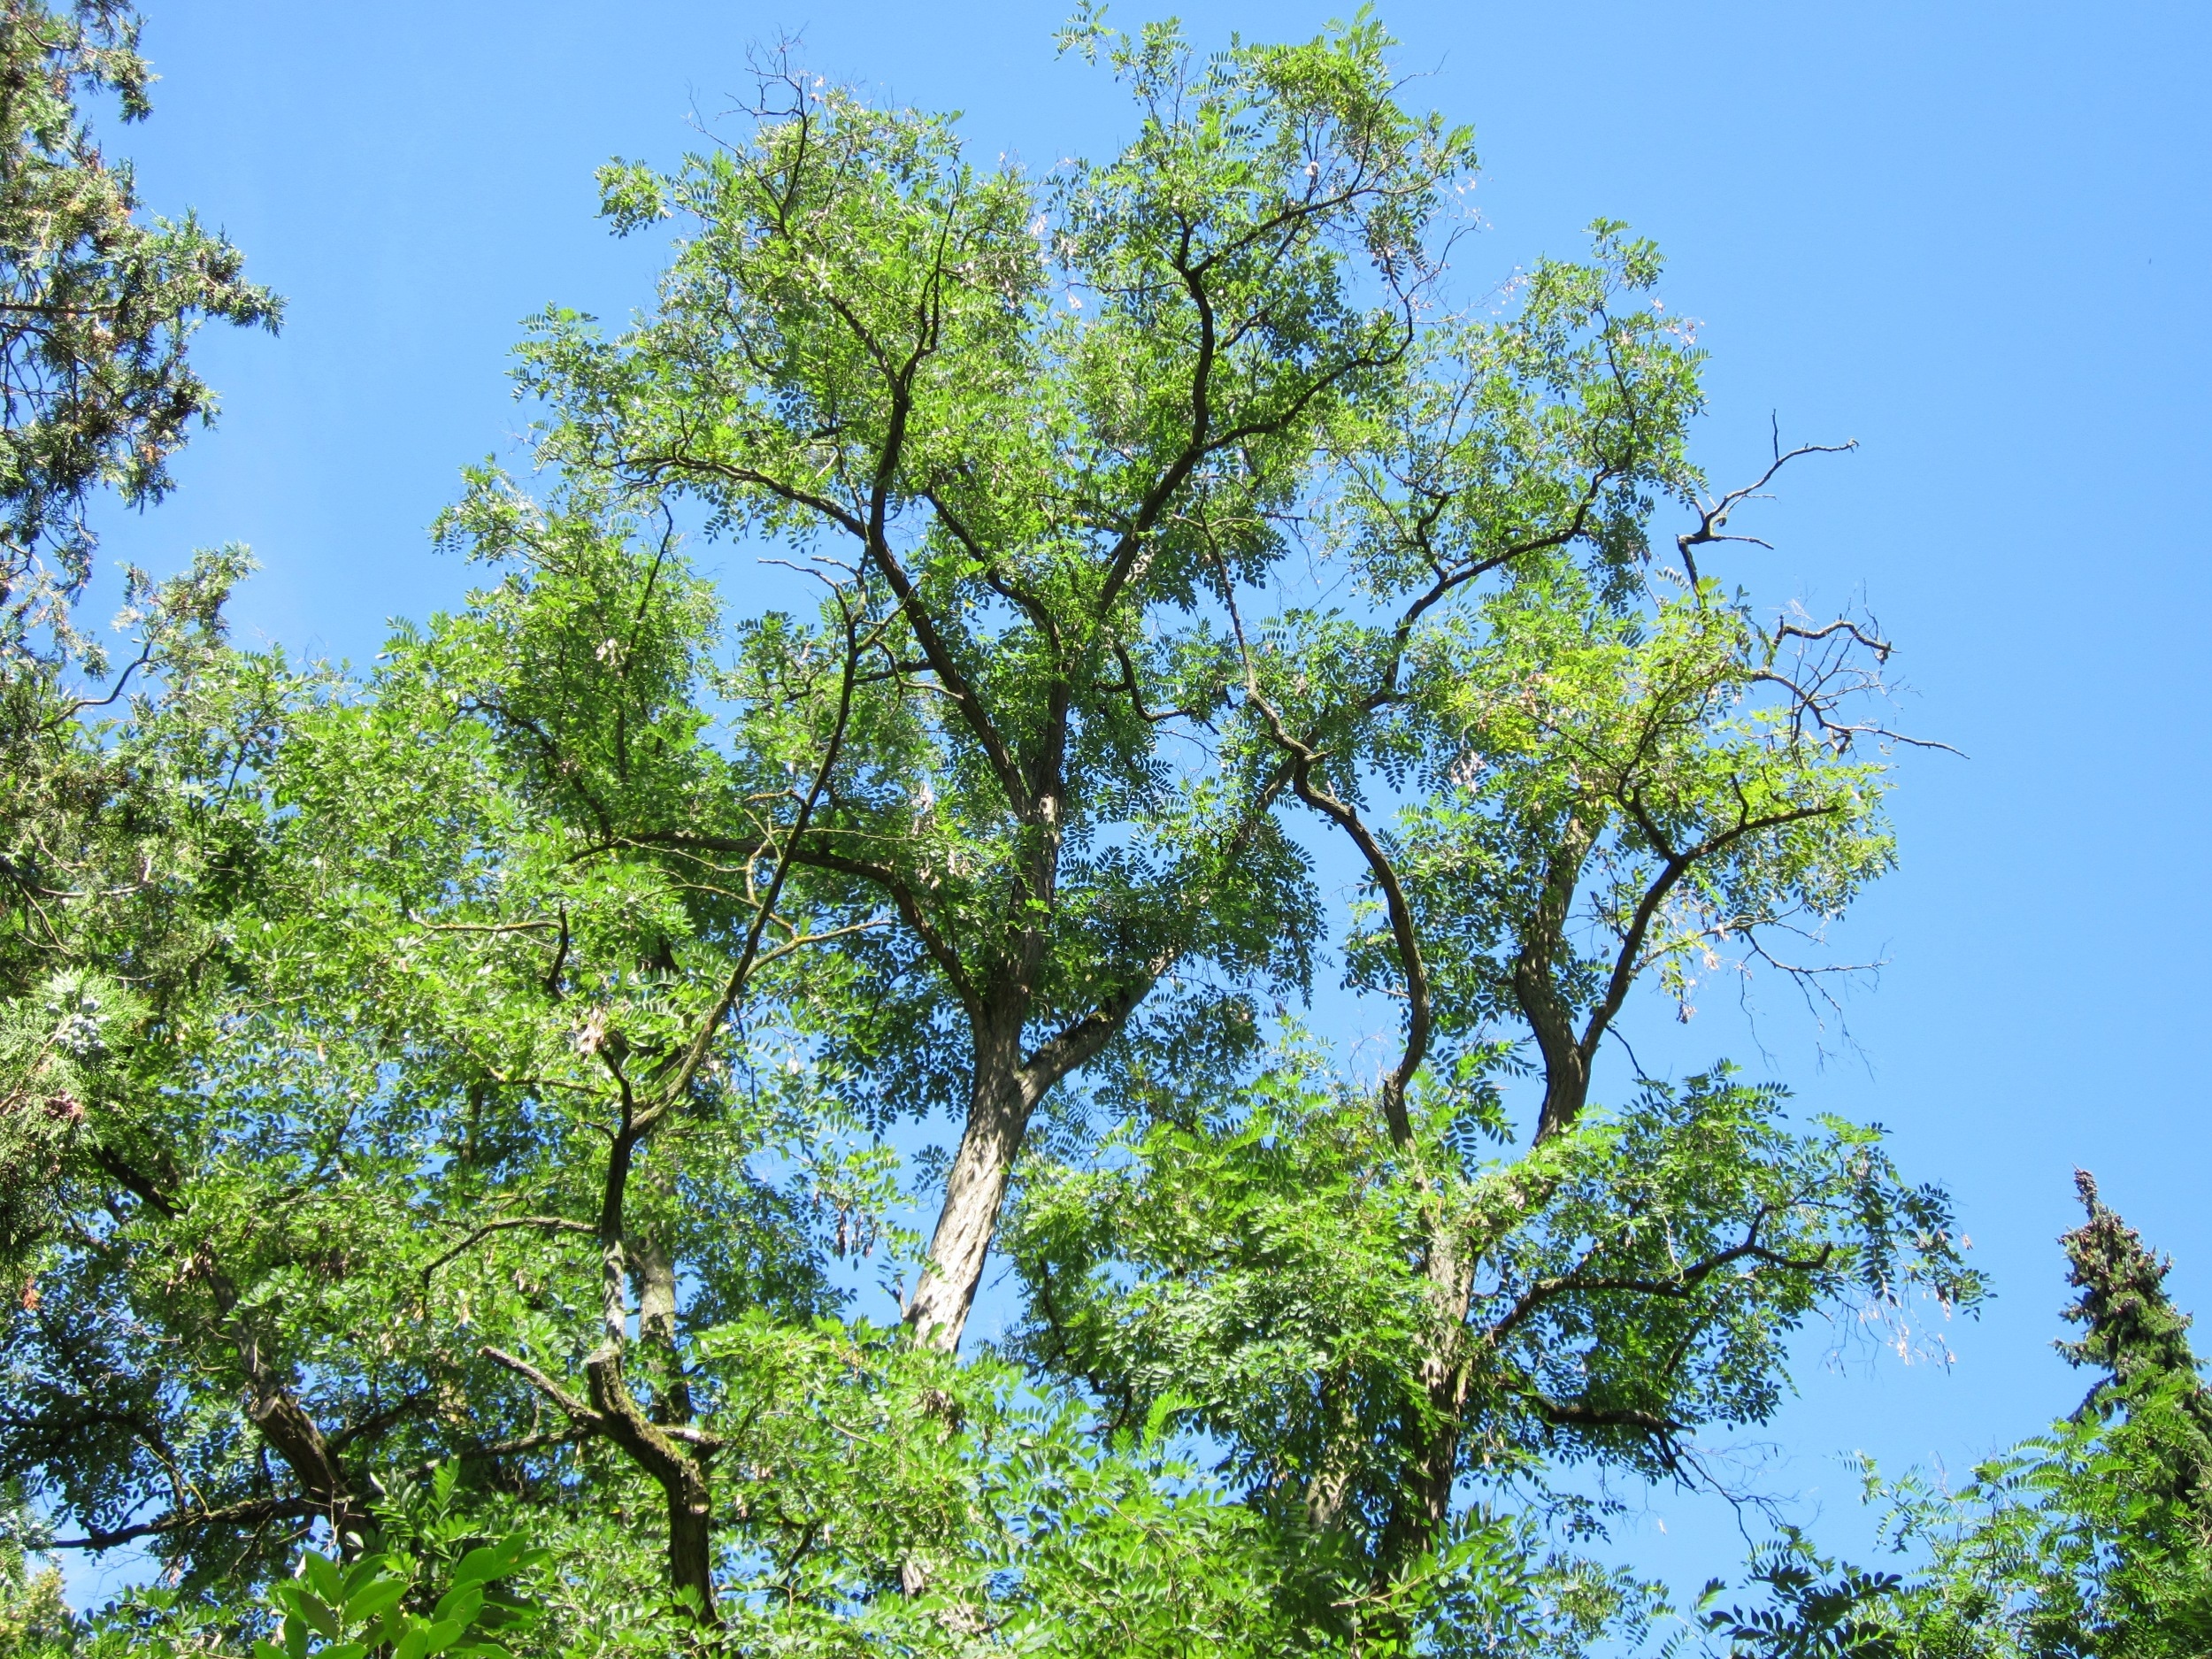
tree, nature, forest, branch, plant, sky, leaf, flower, evergreen, botany, flora, vegetation, shrub, deciduous, oak, woodland, species, ecosystem, flowering plant, biome, robinia pseudoacacia, black locust, false acacia, woody plant, temperate broadleaf and mixed forest, land plant